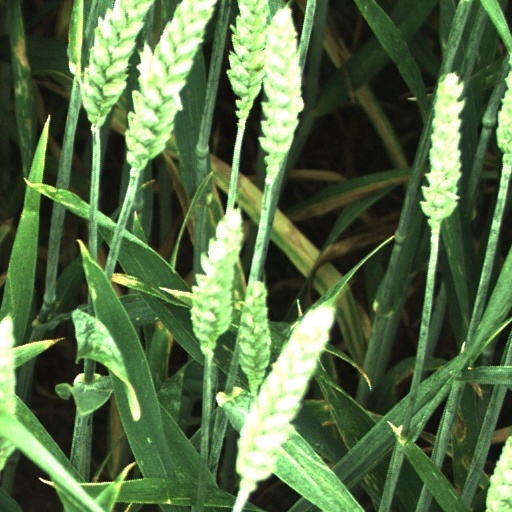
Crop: wheat